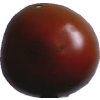
Label: tomato_maroon